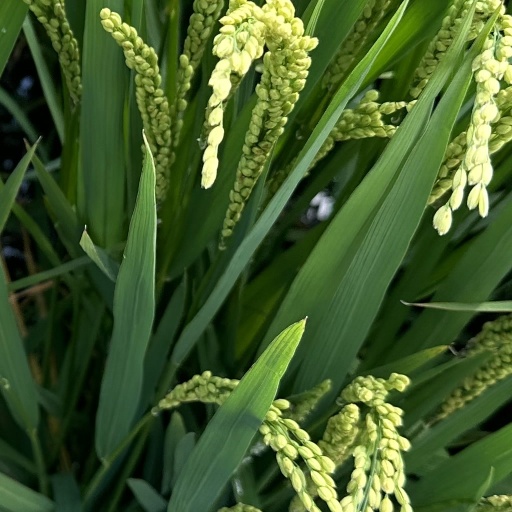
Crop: rice